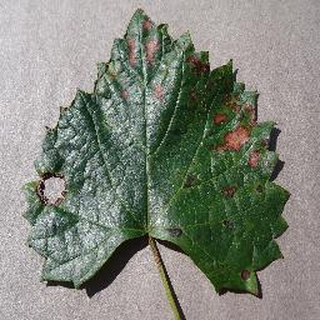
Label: grape_esca_black_measles